S.A. Griffin

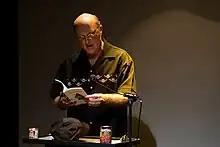
S.A. Griffin speaking at Beyond Baroque Literary Arts Center, Los Angeles

S.A. Griffin (born March 16, 1954) is an American poet, actor, performance artist, and publisher. He co-edited "The Outlaw Bible of American Poetry". He spells his name without a space between the first two initials.